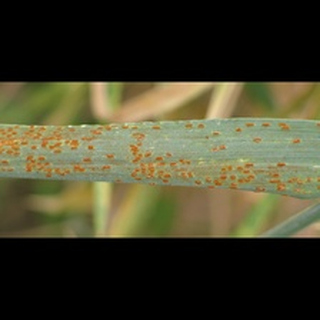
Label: wheat_brown_rust